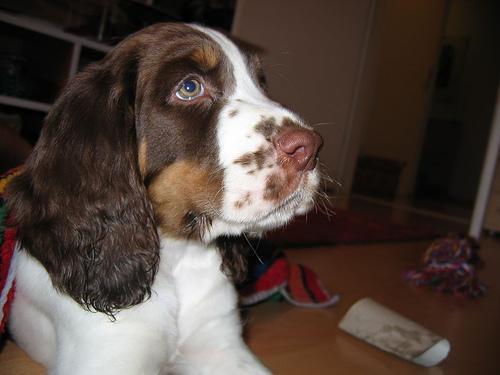
English_springer